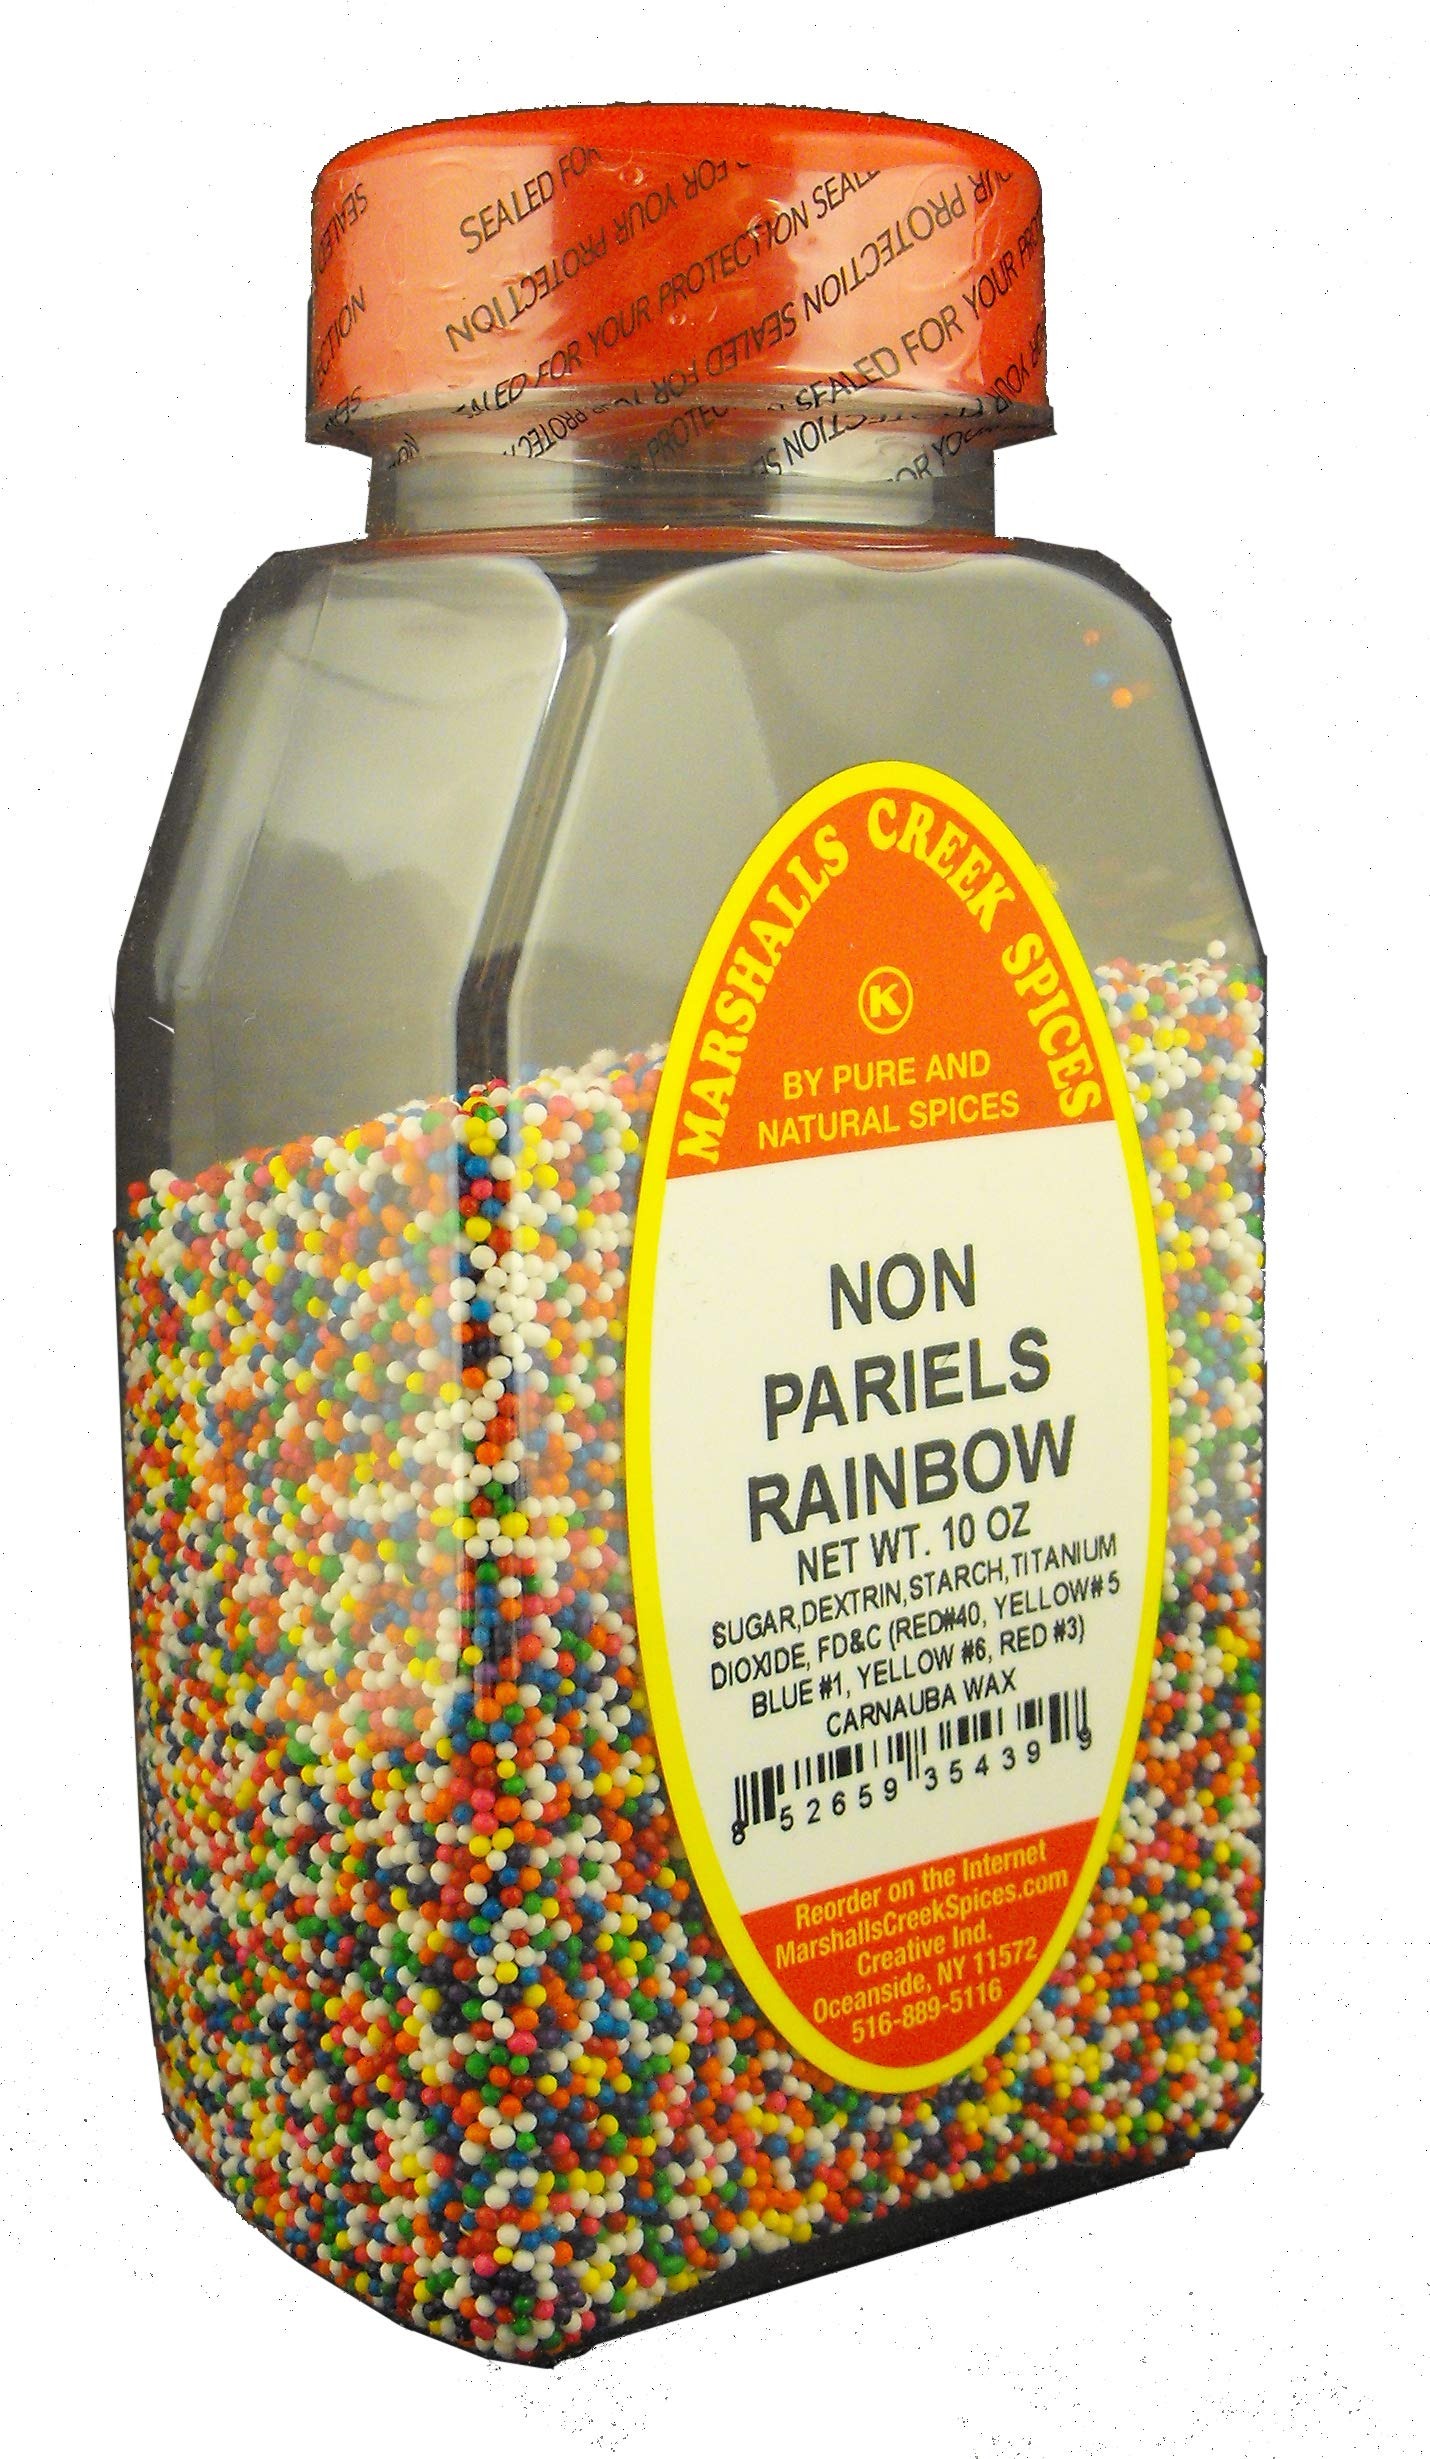
Item Name: Marshall’s Creek Spices Non Pariels Rainbow Jar, 12 Ounce
Bullet Point 1: Packed weekly
Bullet Point 2: No Fillers
Bullet Point 3: No MSG
Bullet Point 4: All Natural
Value: 12.0
Unit: Ounce

Price: 11.98